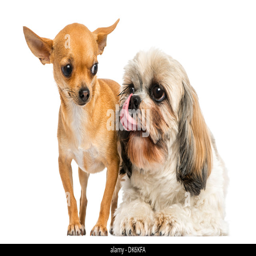
animal looking with desire against white background